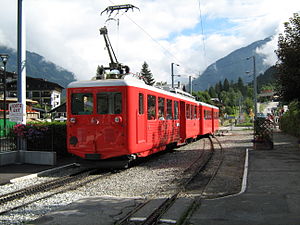
Chemin de fer du Montenvers
Tog på stationen i Chamonix. På billedet ses slæbeskoen, der følger den strømførende ledning. Endvidere ses tandstangen tydeligt mellem de to skinner.
Togsæt på tandhjulsbanen Chamonix - Montenvers (Mer de Glace), på stationen i Chamonix. August 2007.
Montenversbanen eller, som den hedder på fransk, Chemin de fer du Montenvers er en tandhjulsbanelinje i Arve-dalen i regionen Haute-Savoie i Frankrig. Linjen løber fra jernbanestationen i Chamonix til 'Hotel de Montenvers'-stationen ved gletsjeren Mer de Glace, der ligger i en højde af 1.913 m.o.h.